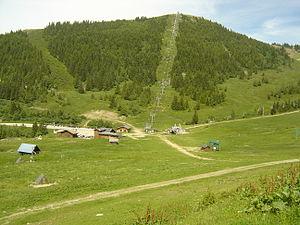
Station du Super Collet (1630m) qui prolonge celle du Collet d'Allevard (1450m)
Le Collet d’Allevard est une station de sports d'hiver des Alpes françaises située dans le département de l'Isère, à approximativement 11,5 km d’Allevard-les-Bains dont le domaine skiable s'étend sur la commune d'Allevard et celle de La Chapelle du Bard. Créée en 1955 sur d'anciens pâturages communaux réservés à l'estive des troupeaux collectifs de la communauté d'Allevard, et desservie par une nouvelle route empruntant le tracé de l'ancienne route forestière à travers les parcelles privées et l'ancienne forêt delphinale puis royale, elle a atteint sa taille actuelle en 1975, les aménagements ultérieurs ayant avant tout consisté à améliorer le domaine existant.